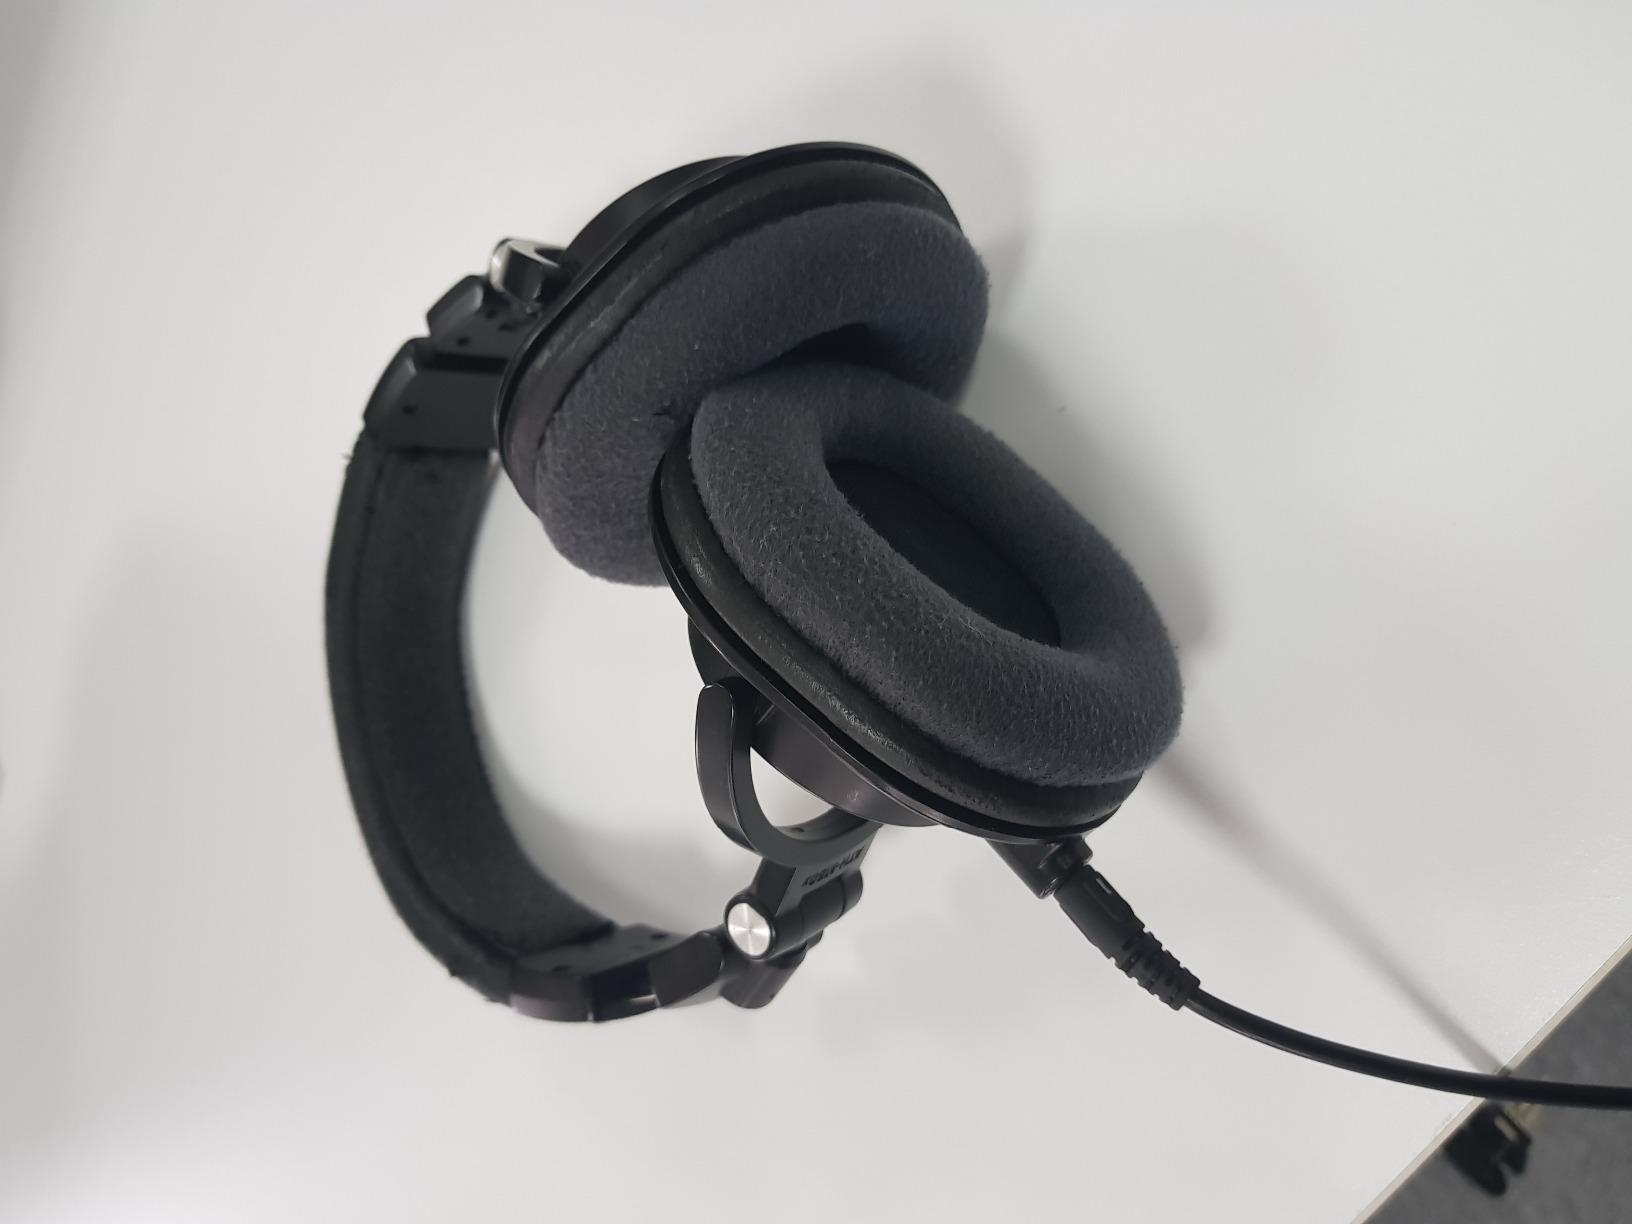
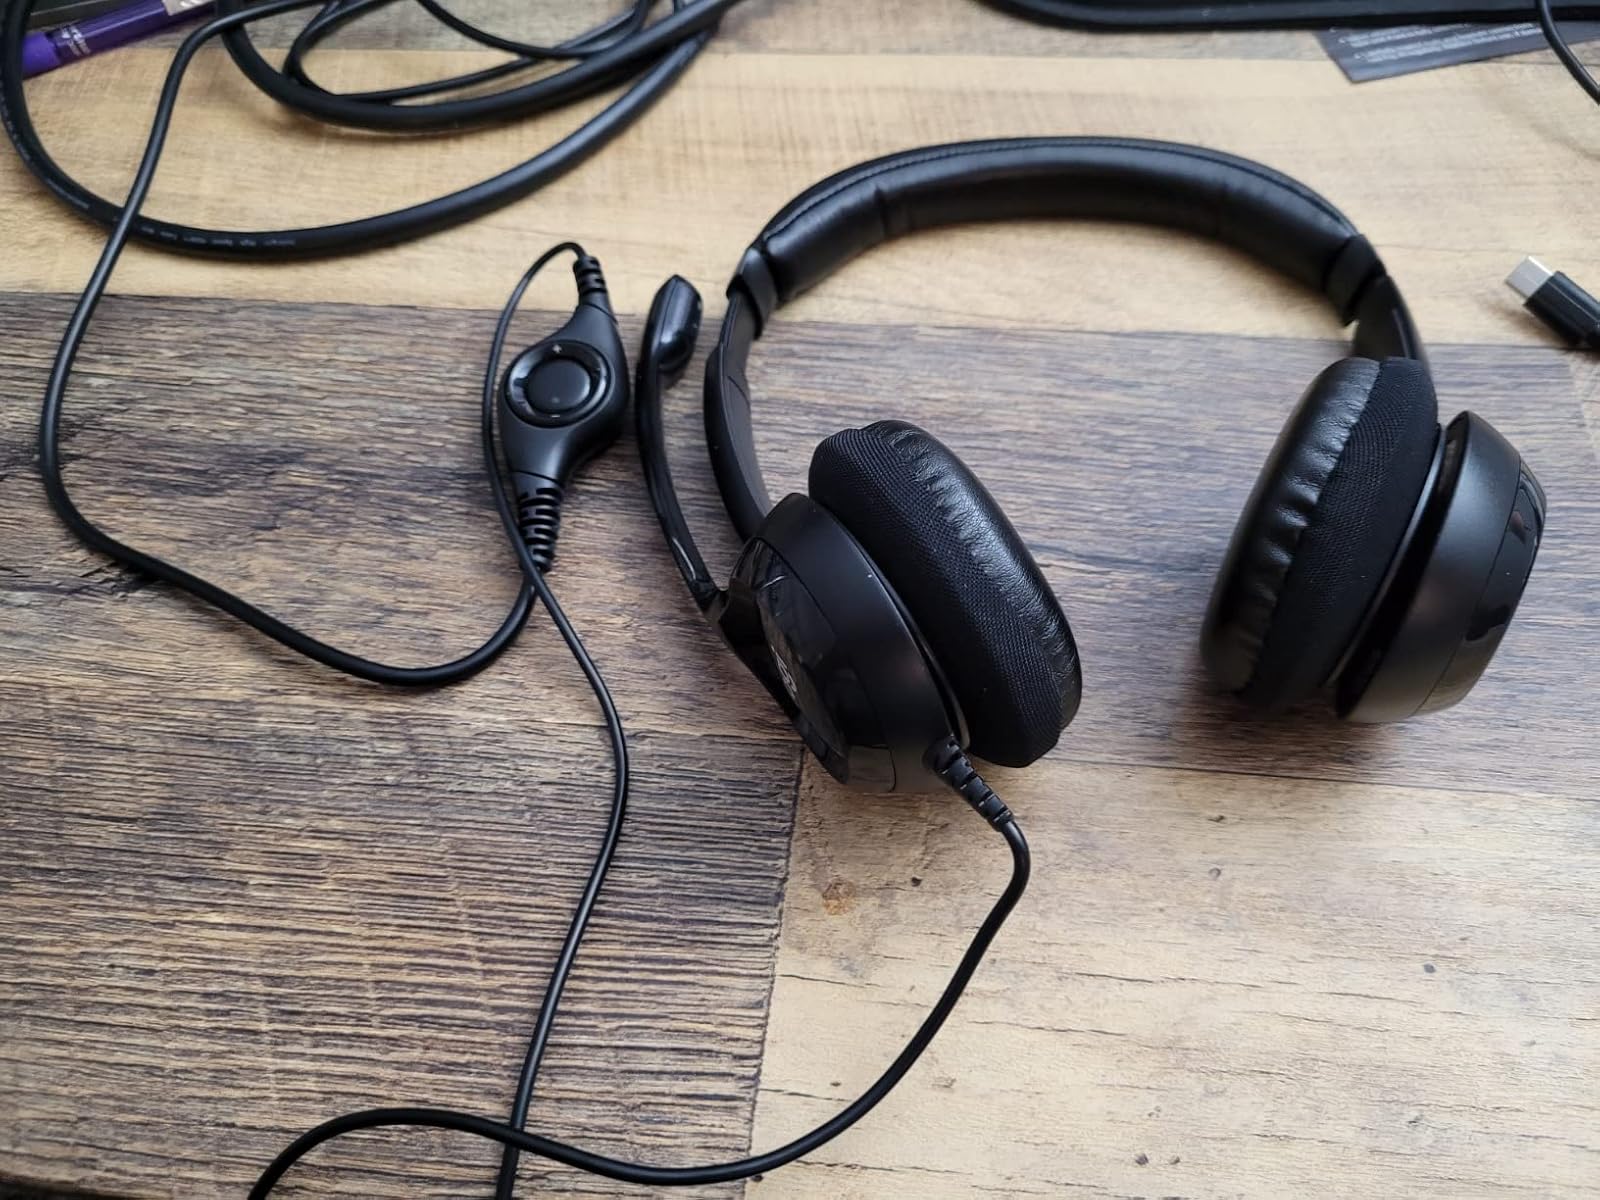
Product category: headphones
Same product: no